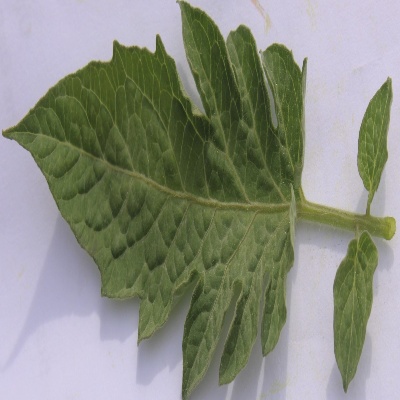
Crop: Tomato
Condition: healthy